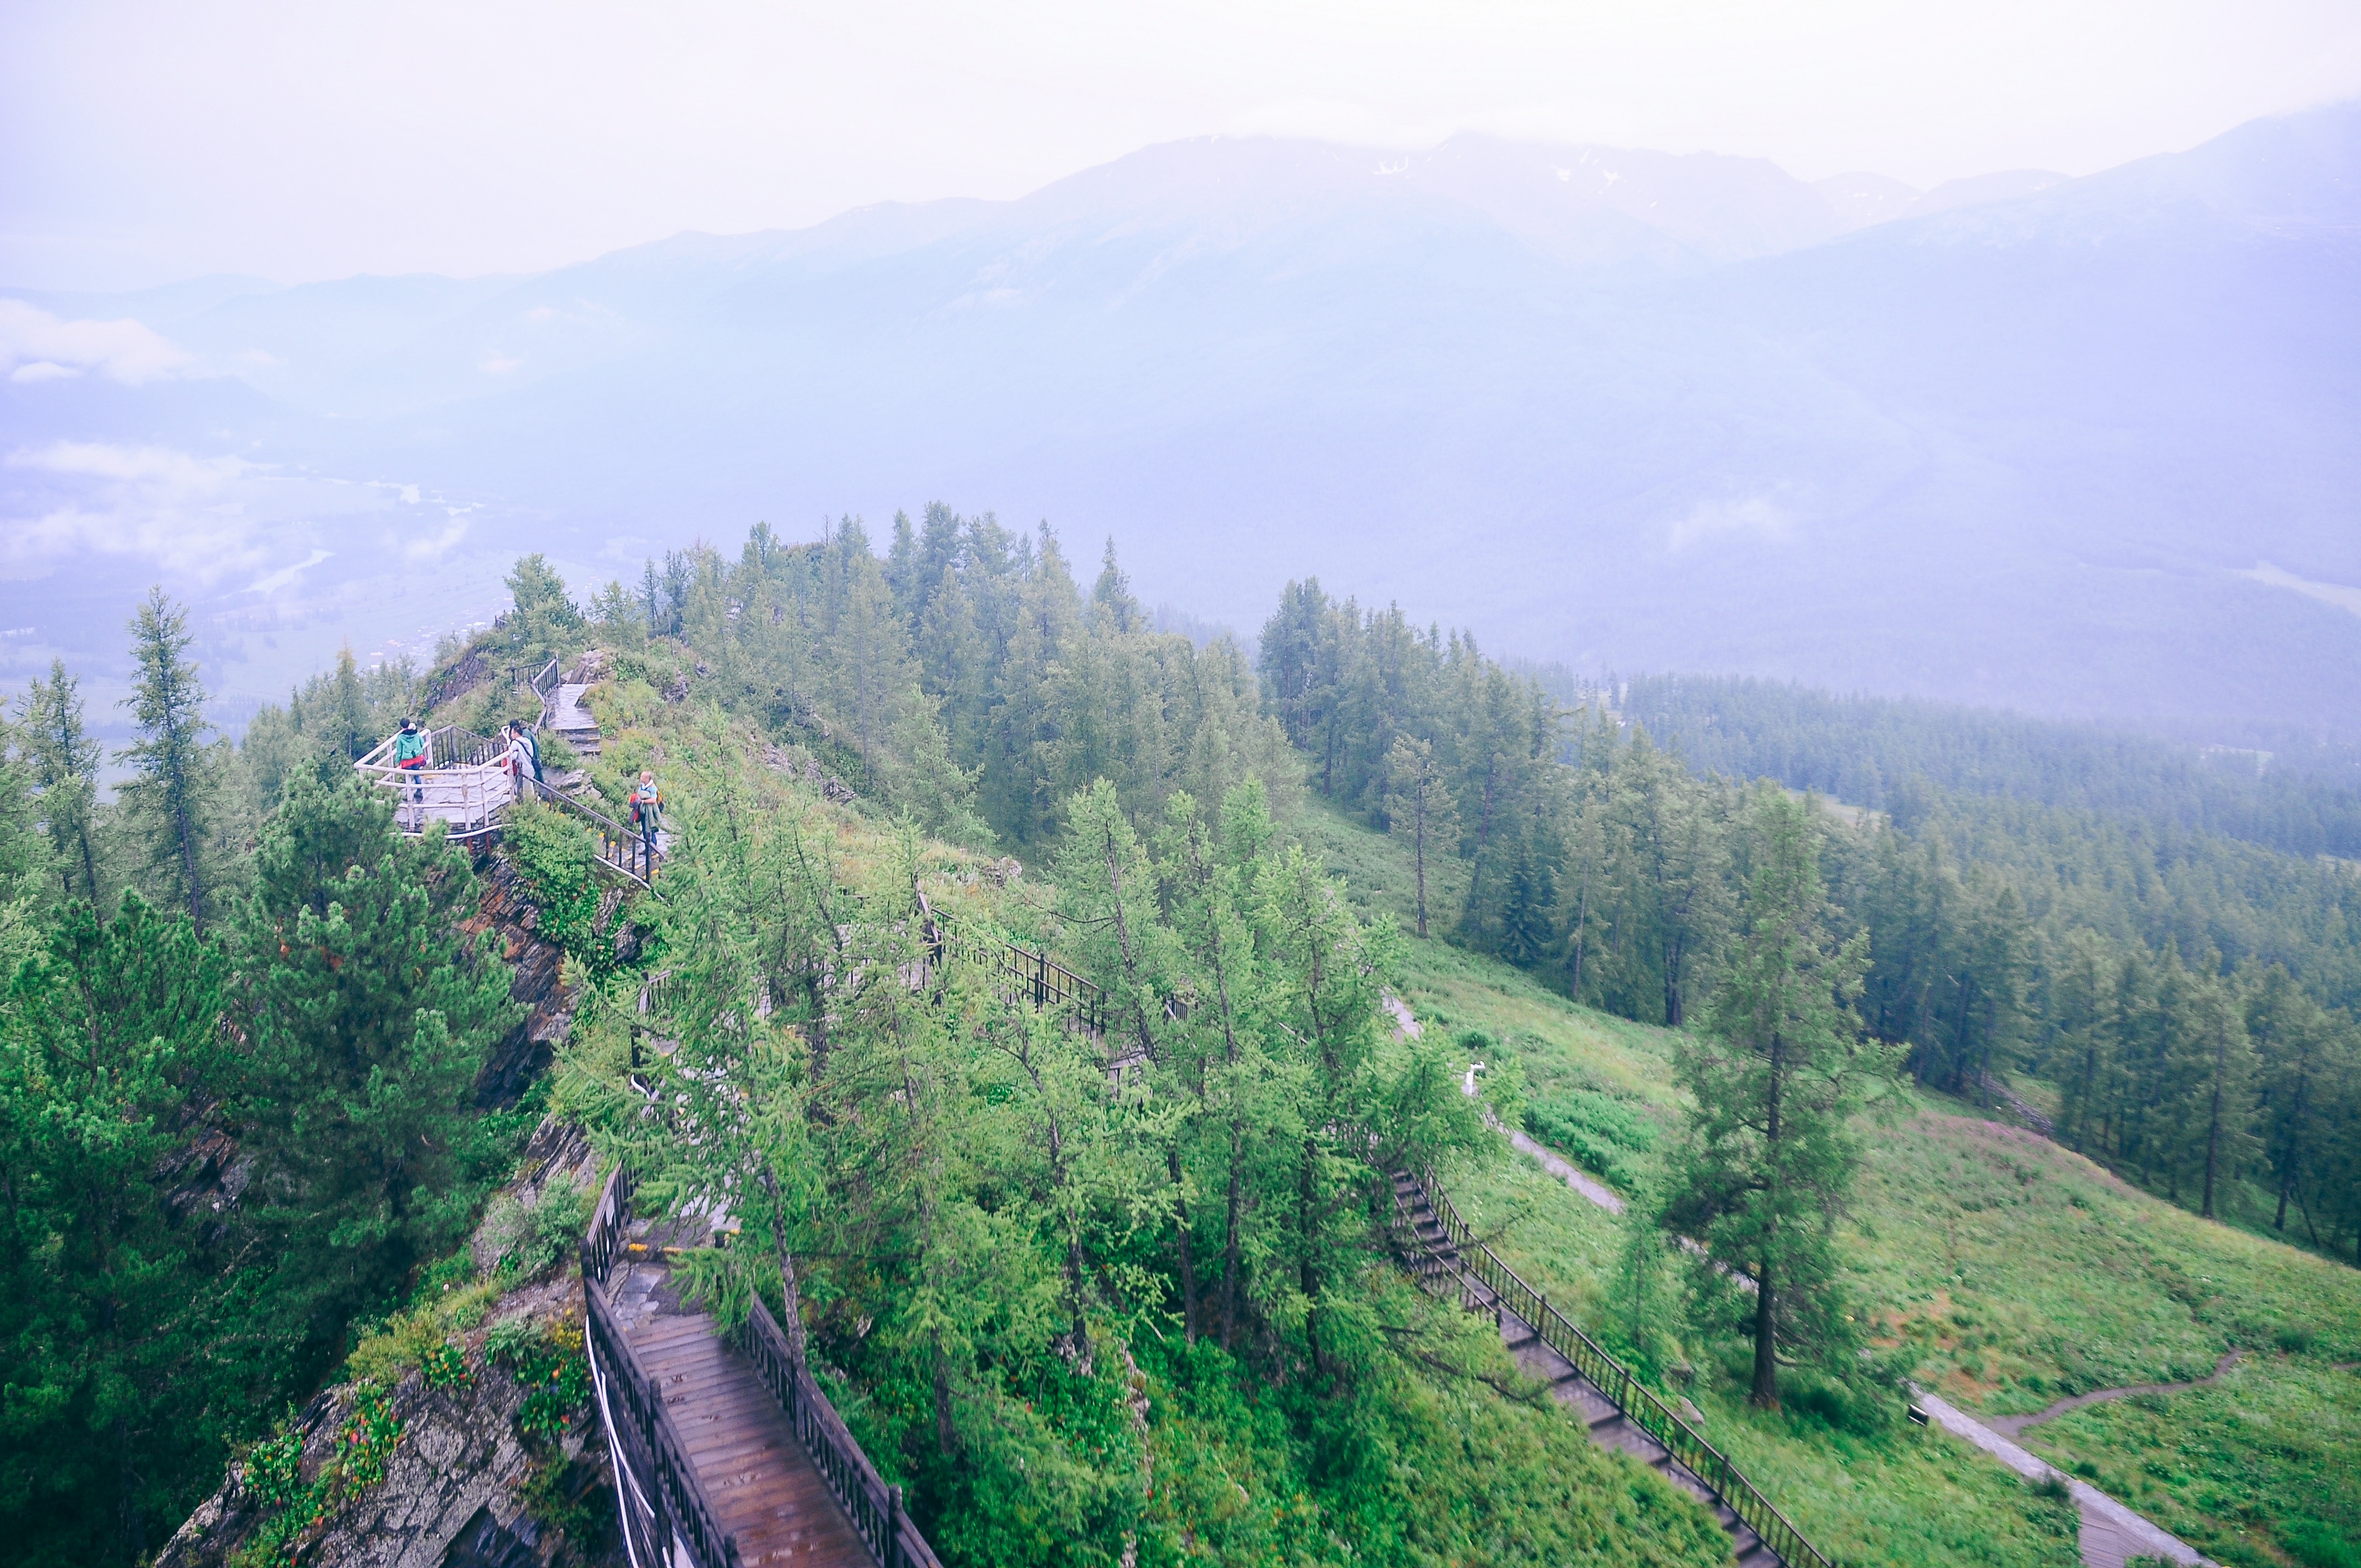
tree, forest, mountain, hill, valley, mountain range, ridge, alps, plateau, ecosystem, aerial photography, mountain pass, hill station, atmospheric phenomenon, mountainous landforms